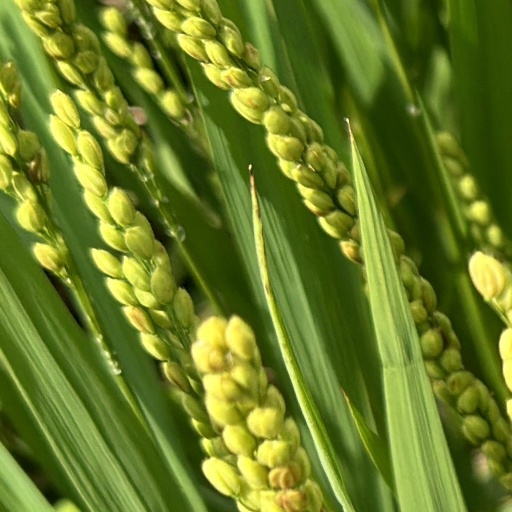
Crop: rice